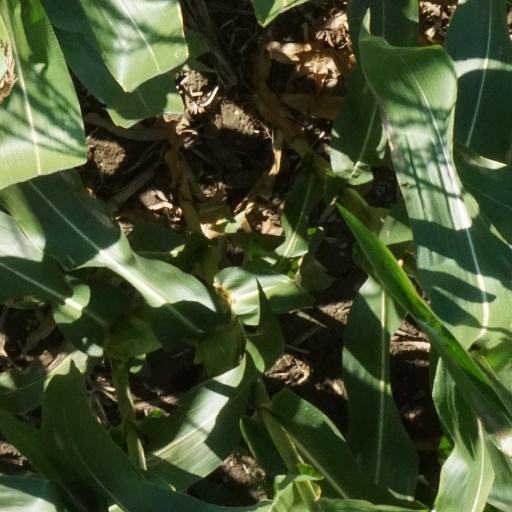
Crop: maize; corn